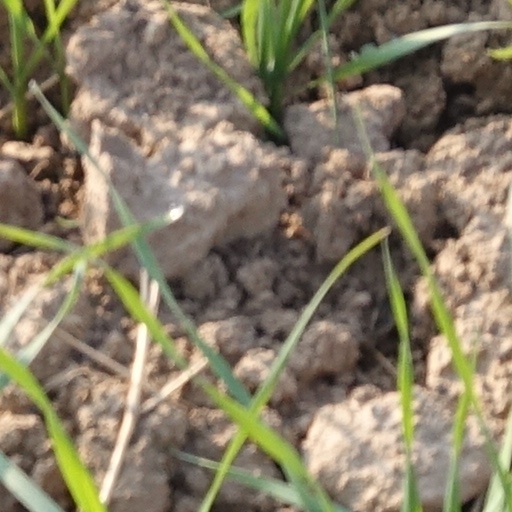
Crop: wheat